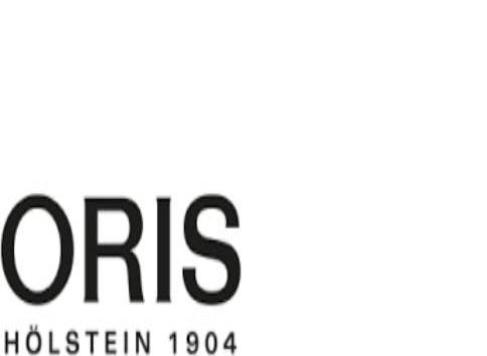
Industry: Clothes